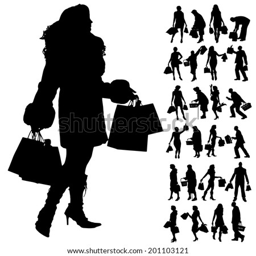
vector silhouette of people on a white background .